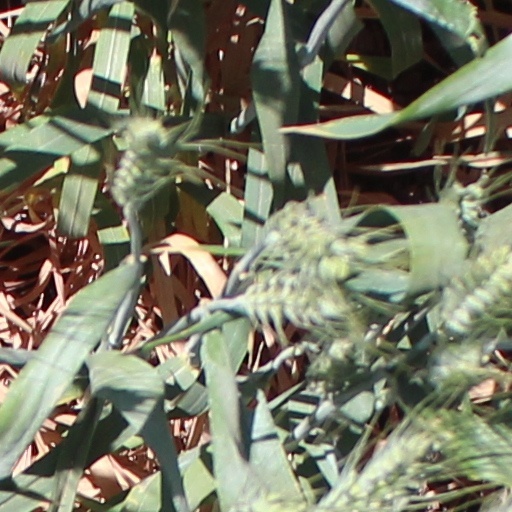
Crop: wheat